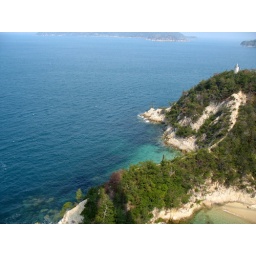
Beautiful green water pocket. I'd only seen water colored like this in pictures and advertisements